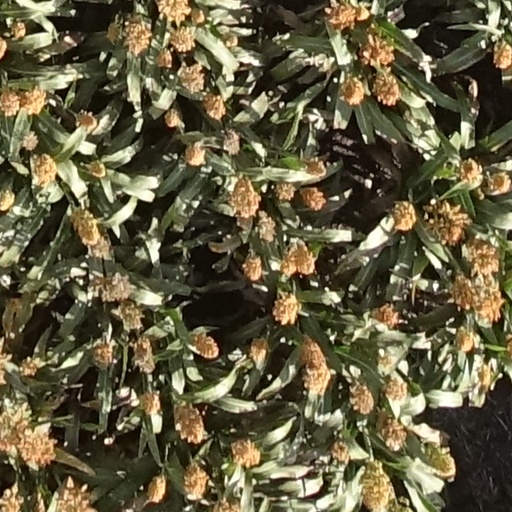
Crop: sorghum